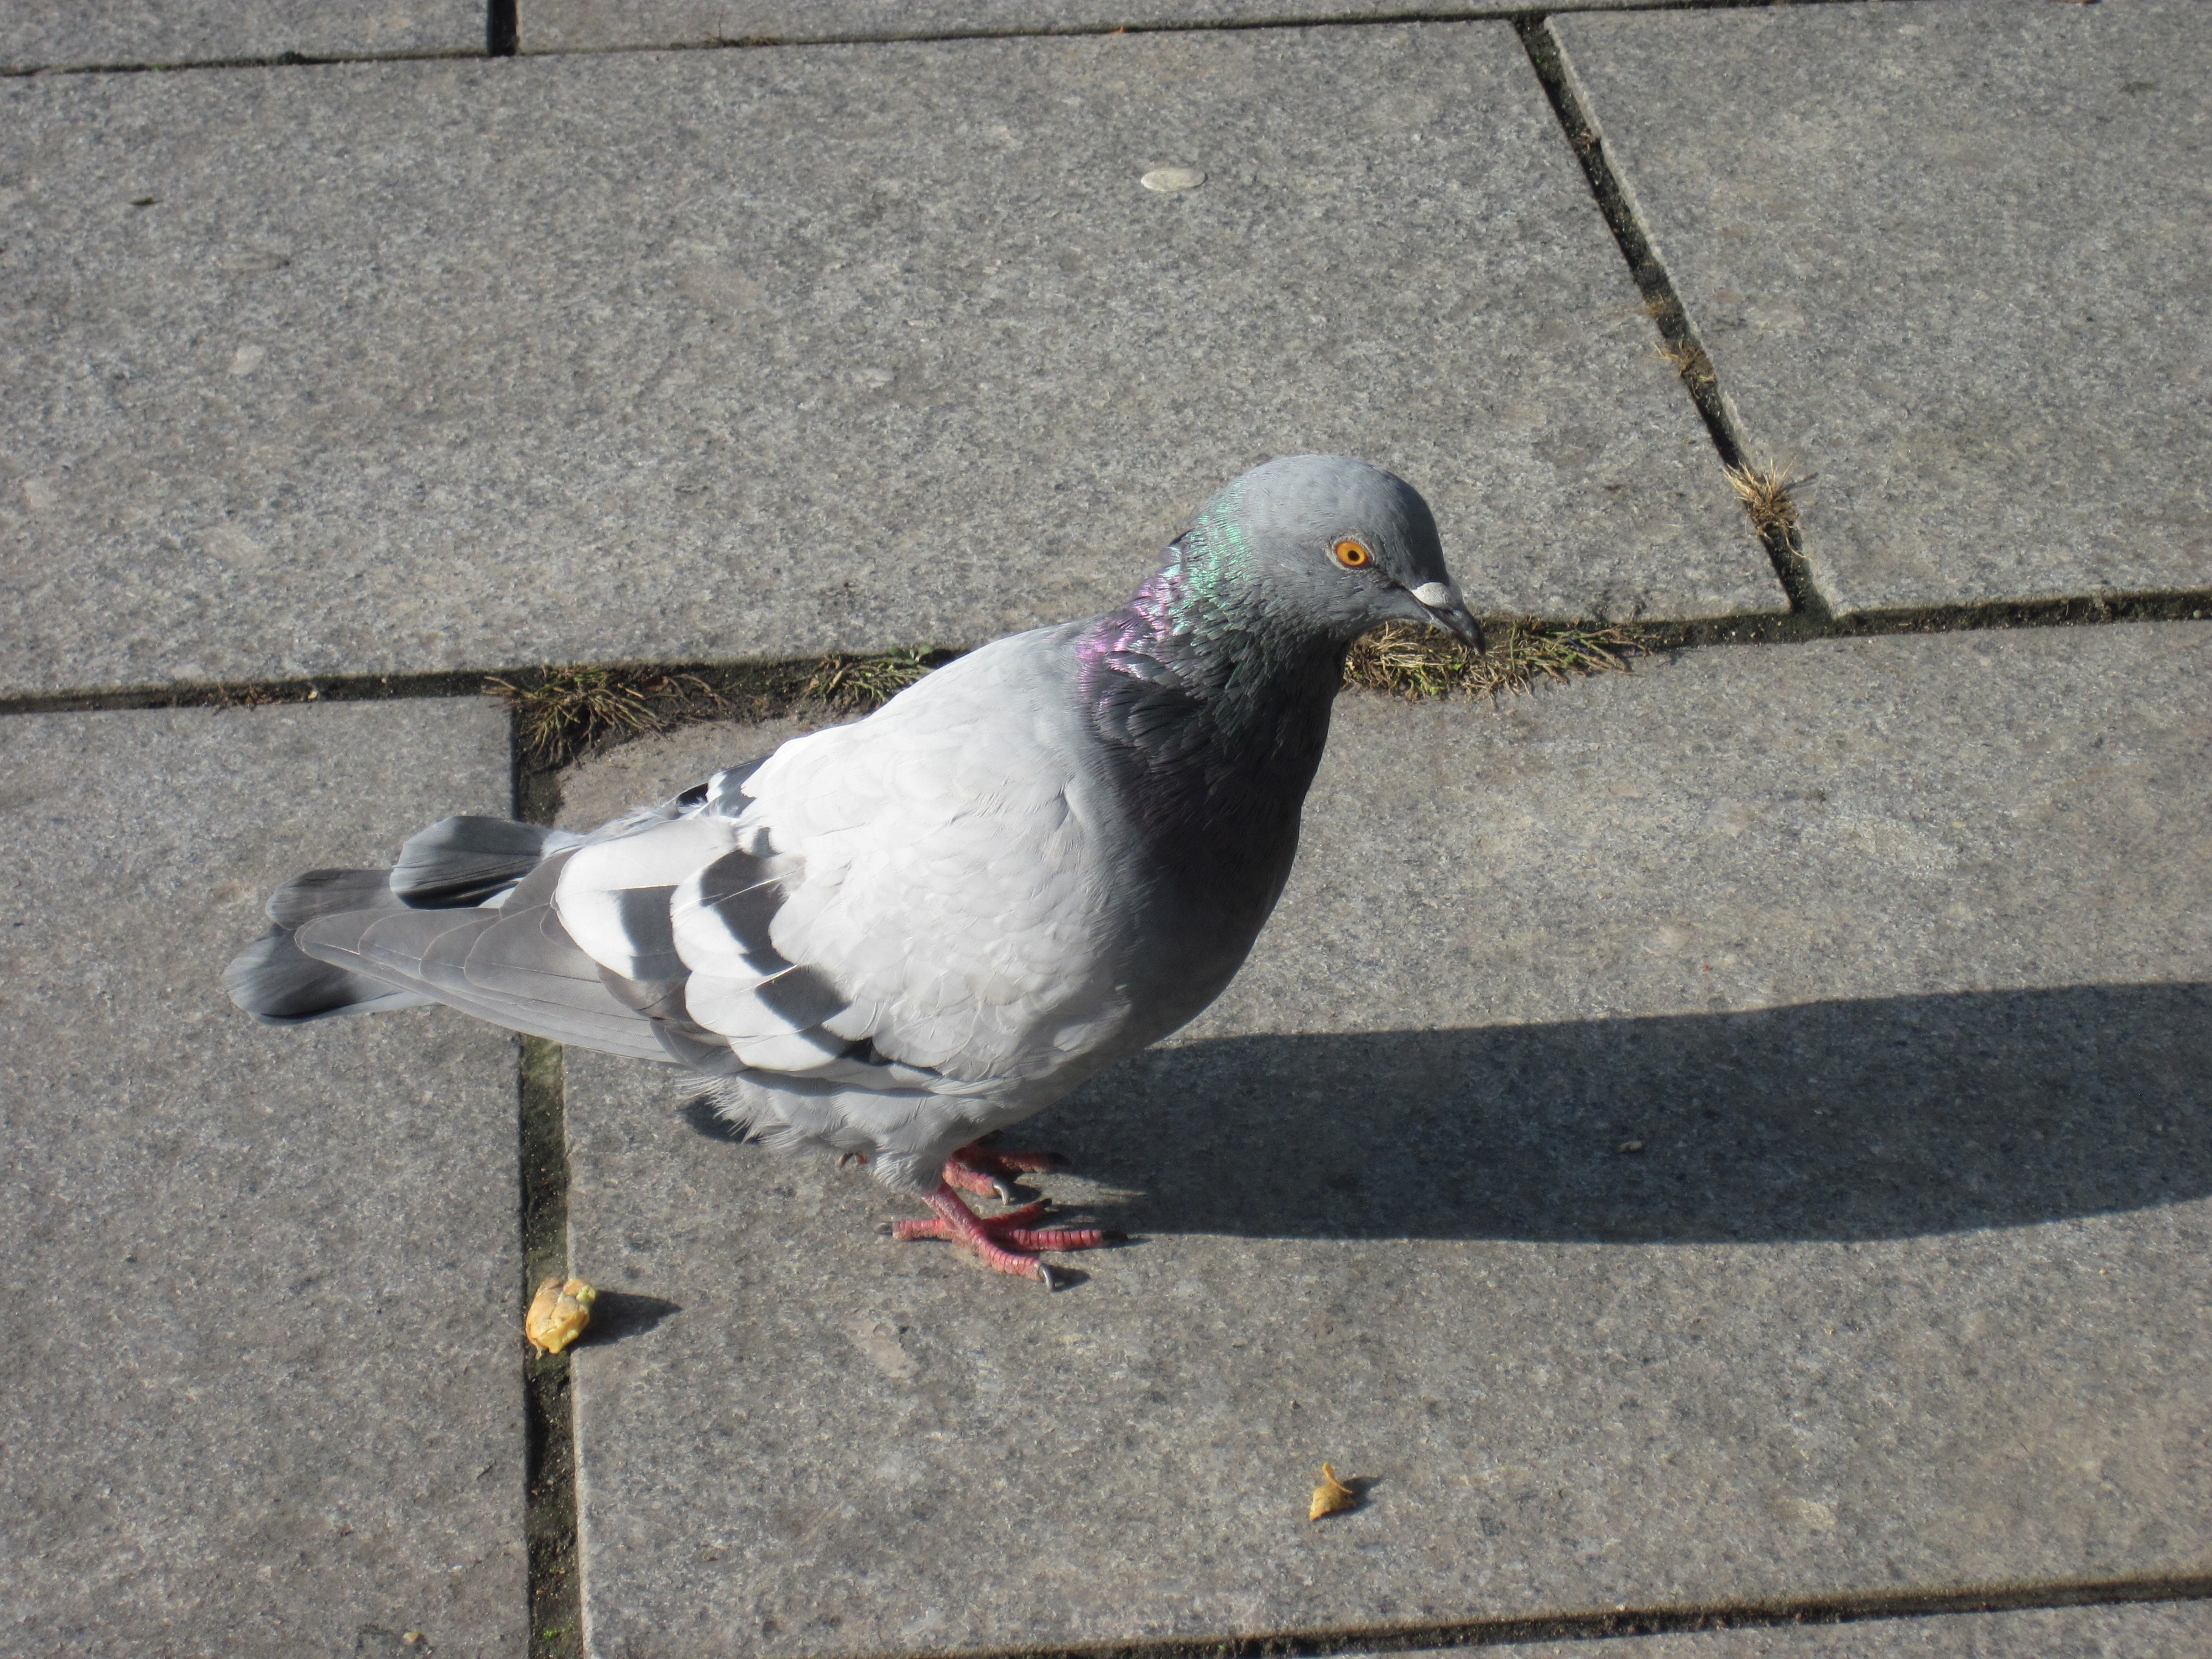
bird, standing, beak, fauna, plumage, dove, vertebrate, city pigeon, pigeons and doves, stock dove